Swimbridge

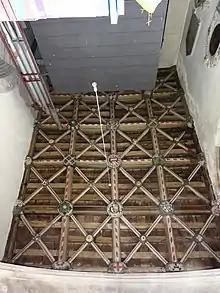
Ceiling of St Bridget's Chapel with heraldic bosses showing arms of Mules, repainted in 1727

Swimbridge (historical spelling: "Swymbridge") is a village, parish and former manor in Devon, England. It is situated south-east of Barnstaple and twinned with the town of St.Honorine Du Fay in Normandy, France. It was the home of the Rev. John "Jack" Russell who first bred the Jack Russell Terrier.